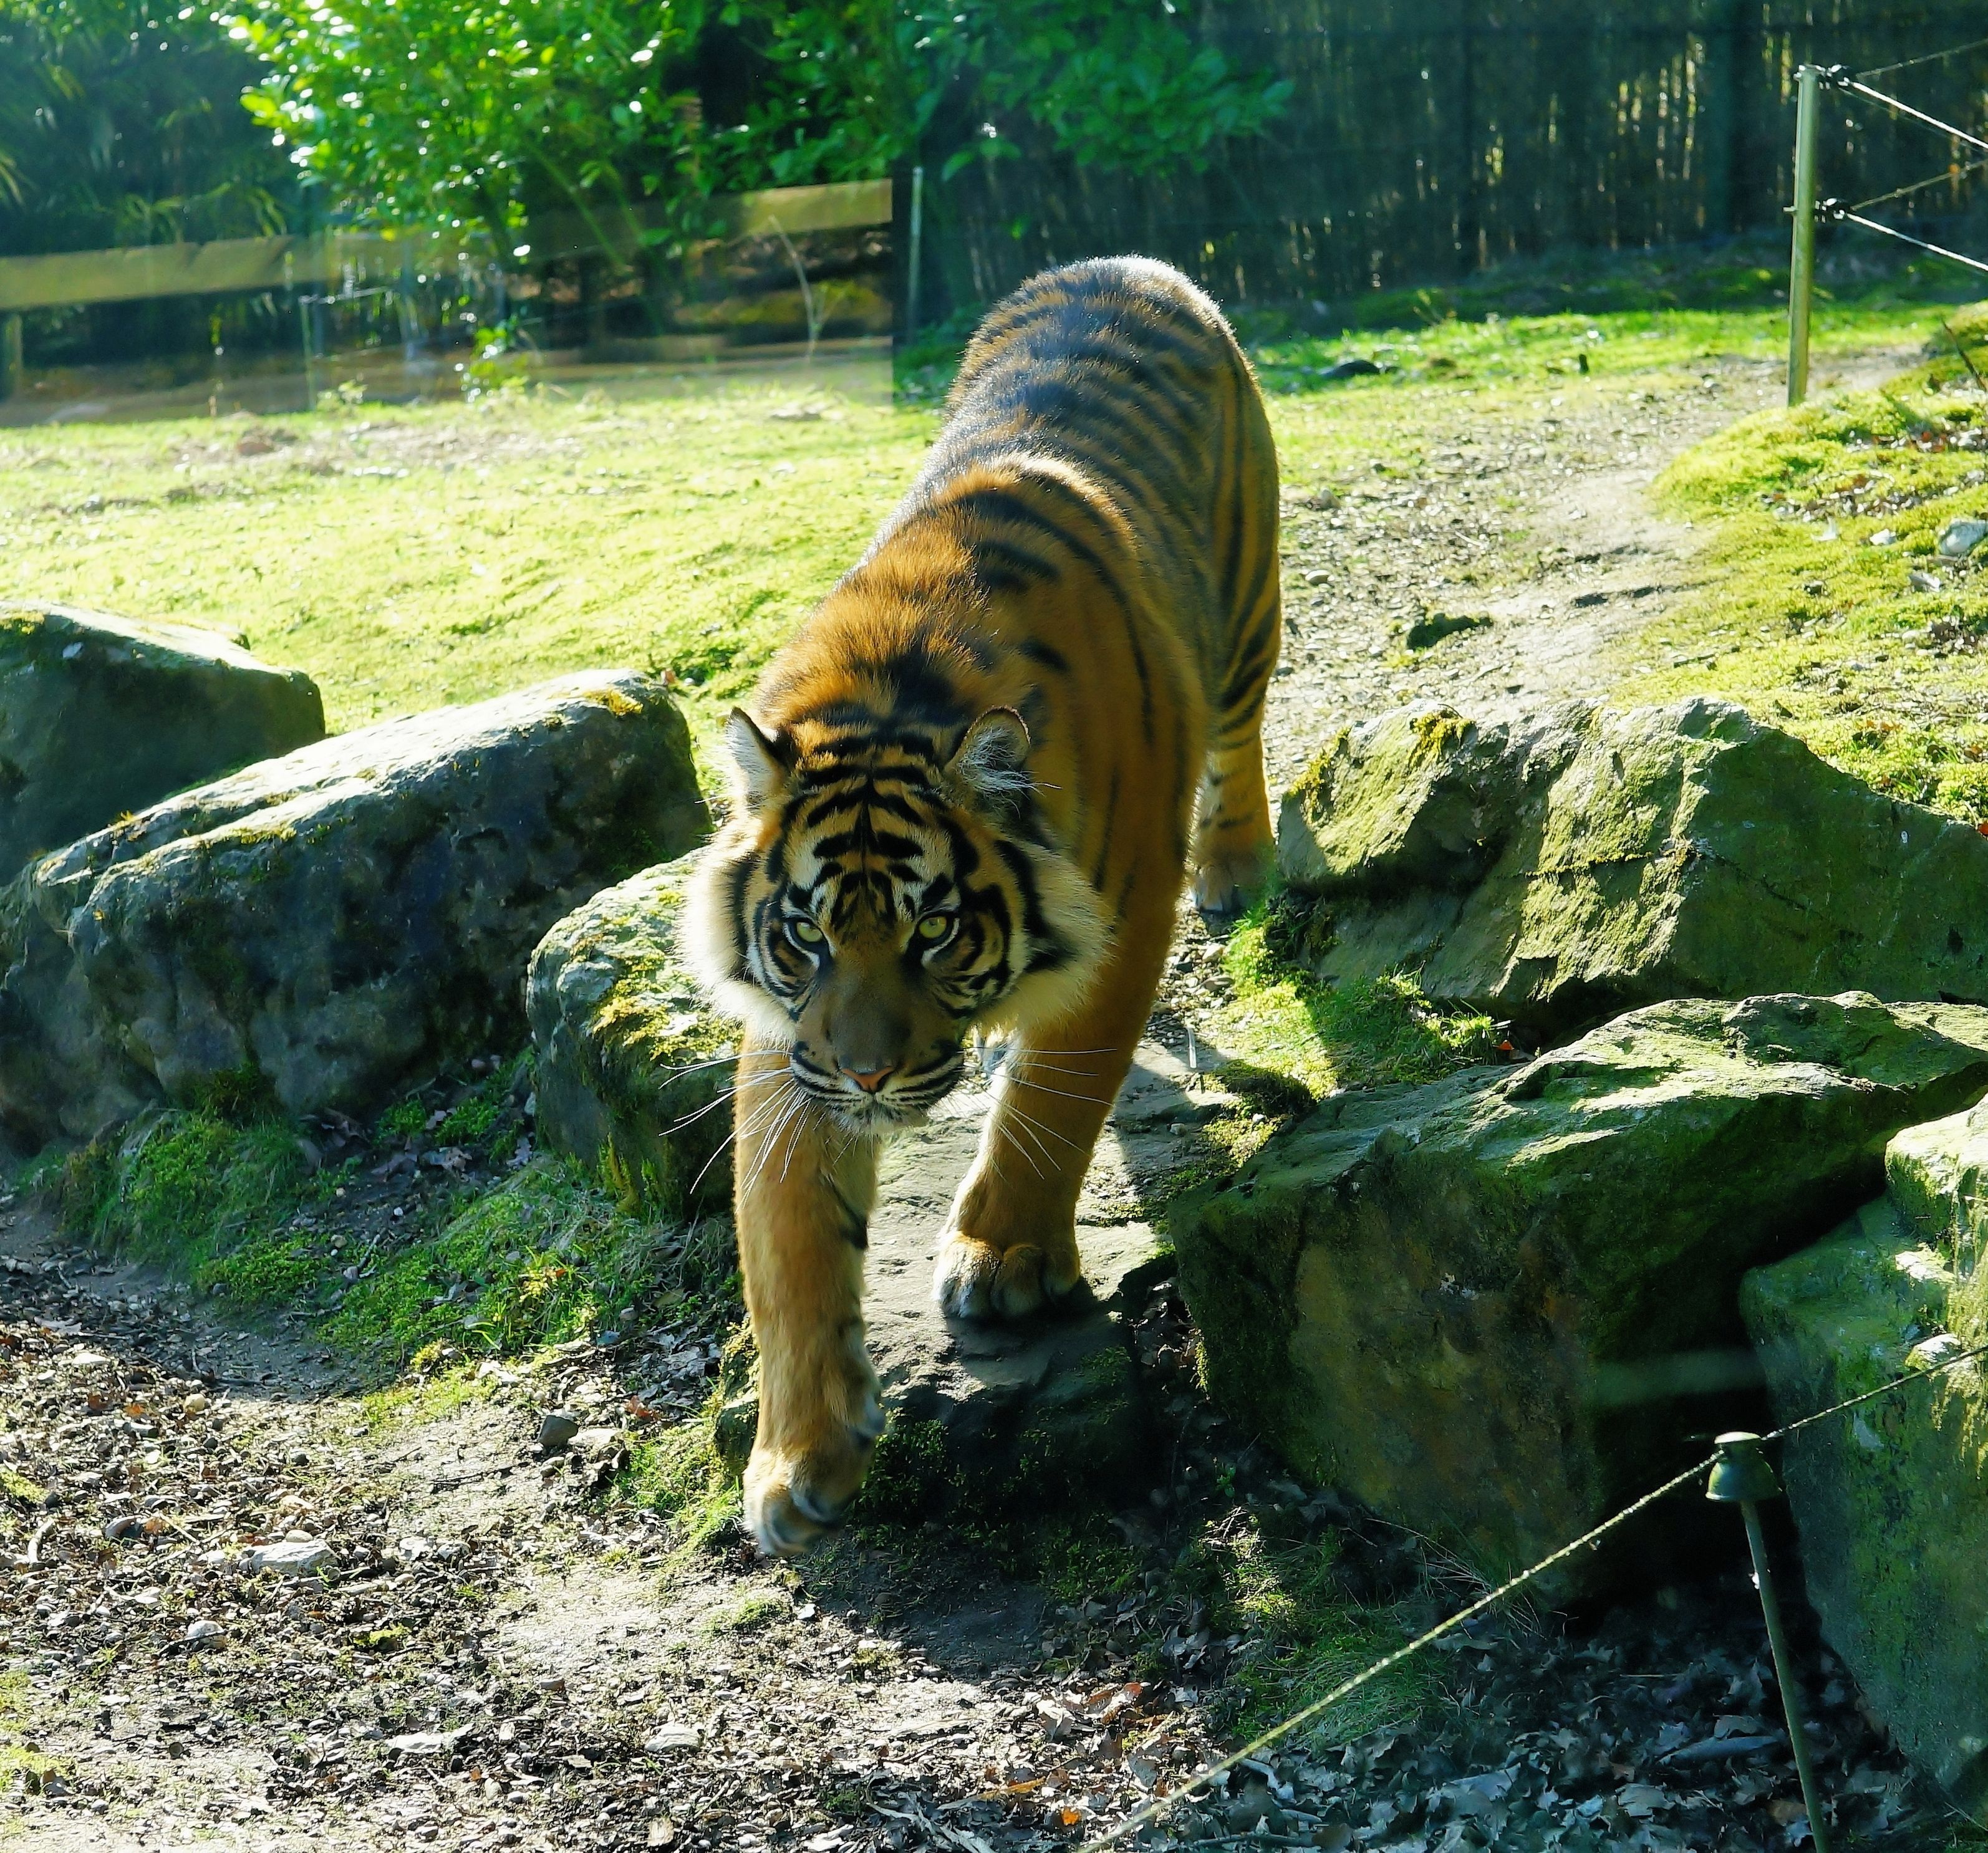
nature, animal, recreation, wildlife, zoo, jungle, cat, mammal, predator, fauna, eyes, tiger, creature, wildcat, animal world, dangerous, big cats, sumatran tiger, outdoor recreation, cat like mammal